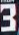
Number: 3